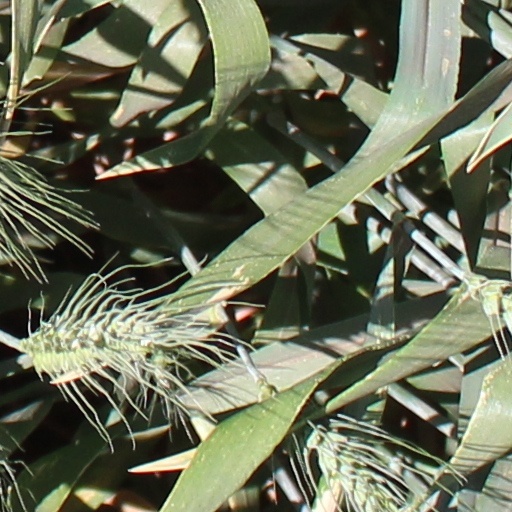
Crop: wheat